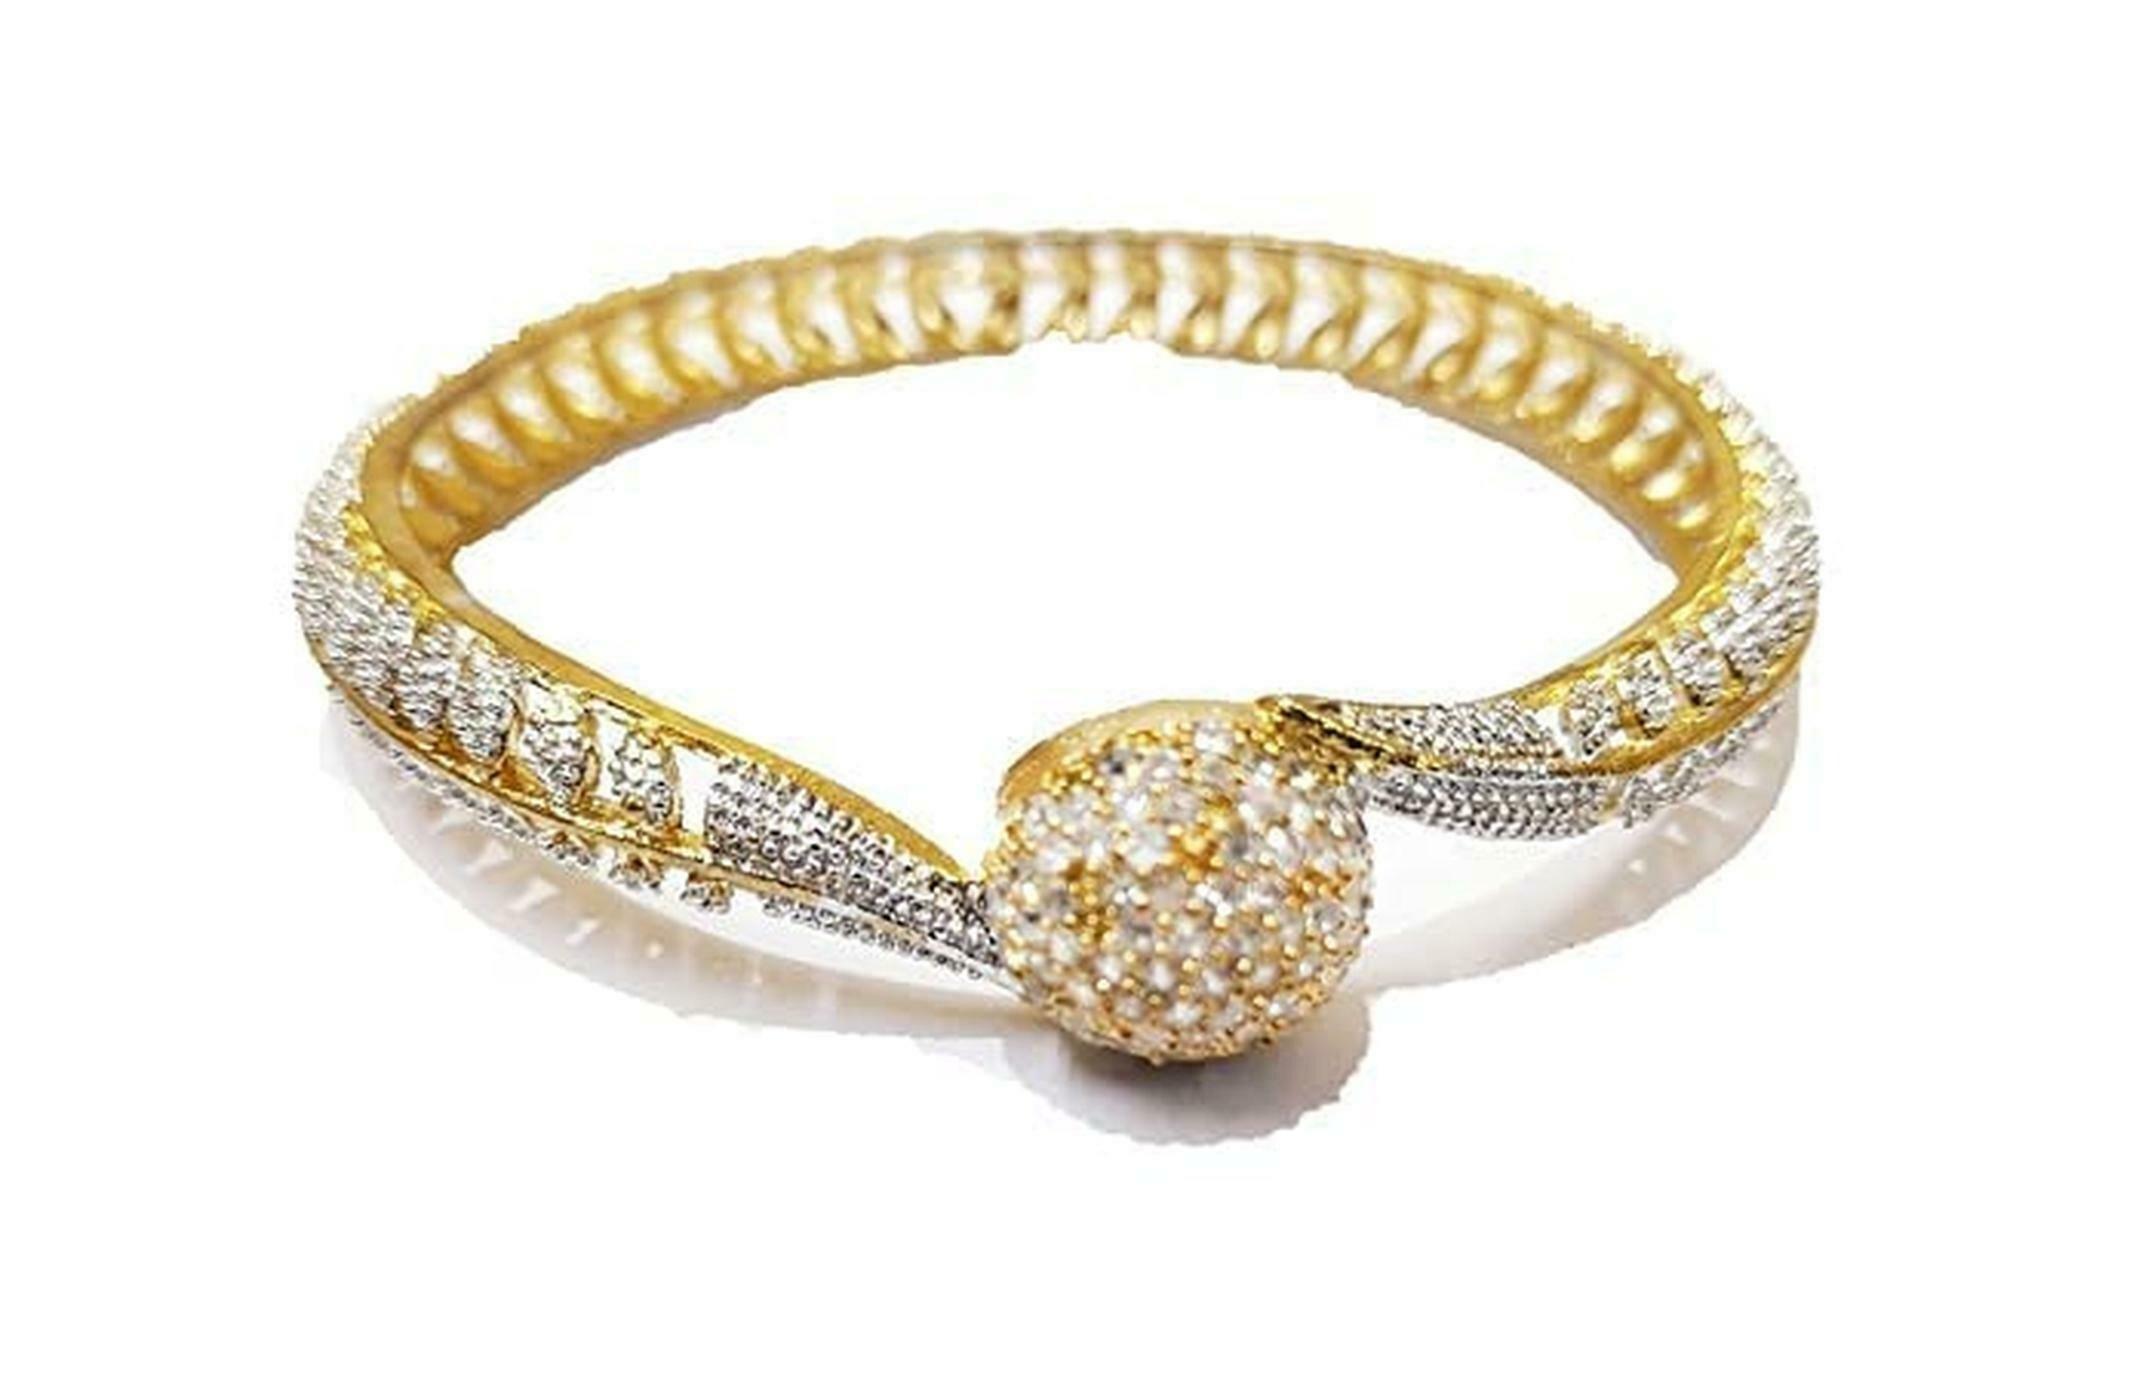
AyanAarsh White and Golden Plated American Diamond Bangles for Women and Girls (pack of 2)
Type: Bangles
Brand: AyanAarsh
Price: Rs. 399
 We thoughtfully source our materials from leading and Top Best suppliers in all over India to ensure top quality experience making our fashion Bangles 100% Skin Friendly. This must-have design can be worn on any occasion to boost up your style factor and enhance the beauty in you. A classic fusion of exquisite craftsmanship and feminine elegance. A pair of bangles which you wear on any occasion- party, festival, wedding Great gift to express your loved ones gift them on special occasion. Comes in a beautiful brand exclusive paper gift box.
Features: A pair of bangles which you wear on any occasion- party, festival, wedding,Great gift to express your loved ones gift them on special occasion. Comes in a beautiful brand exclusive paper gift box,This must-have design can be worn on any occasion to boost up your style factor and enhance the beauty in you. A classic fusion of exquisite craftsmanship and feminine elegance,Two Bangles Set For any Occasion
Included: Pack of 2 Bangles